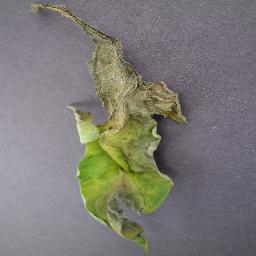
Label: Tomato___Late_blight